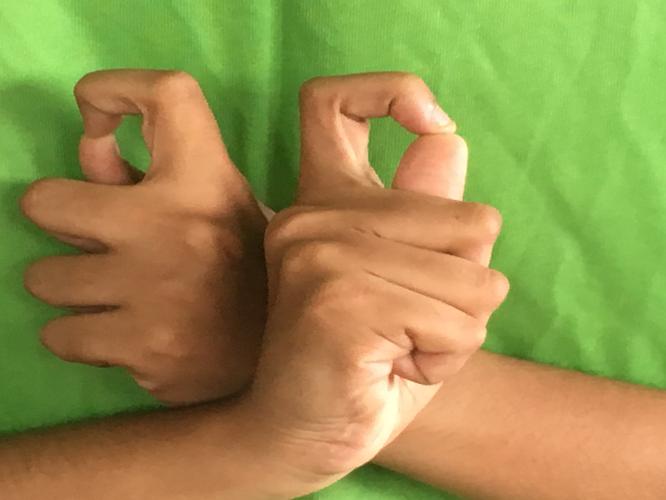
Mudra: Berunda
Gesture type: double_hand